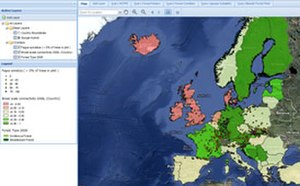
EU's portal for åbne data / Tilgængelige data
EFDAC's kortviser er et brugertilpasset webkort, der giver dig mulighed for at se, søge og navigere i kort og tilhørende geografiske datasæt fra Det Fælles Forskningscenter
EU's portal for åbne data er adgangsportalen til offentlige data fra EU's institutioner, agenturer og andre organer. Oplysningerne kan bruges og genanvendes til både kommercielle og ikkekommercielle formål.